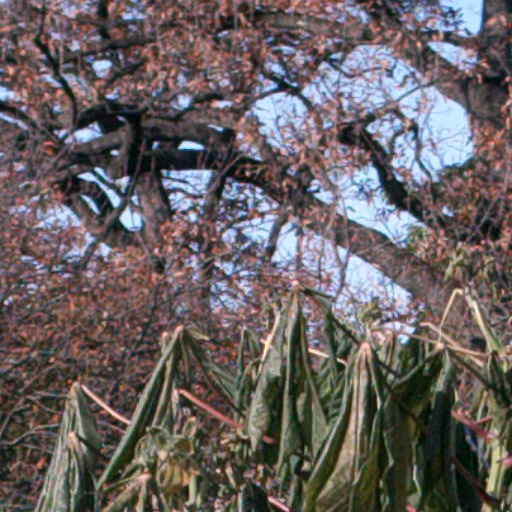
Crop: cassava